Describe the emotion expressed in this image:  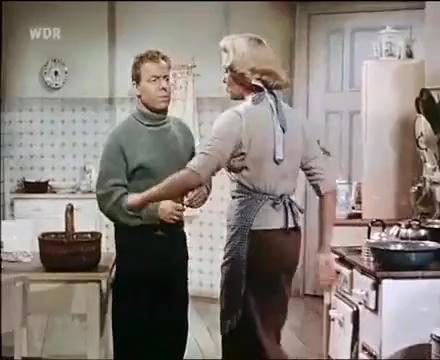
This person displays Pain, valence and arousal with low intensity.